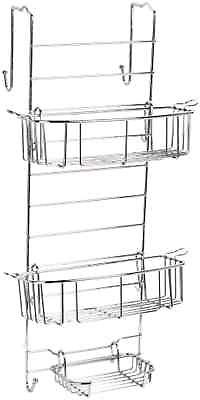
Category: cabinet